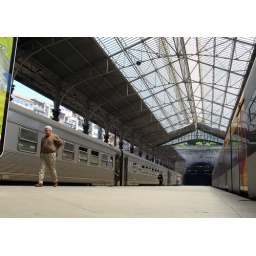
Station van Porto, in het cemtrum van de oude stad, verbonden met de buiten wijken door een tunnel